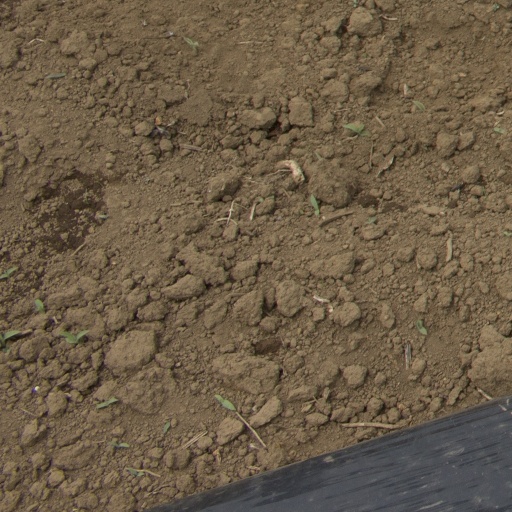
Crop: Jerusalem artichoke